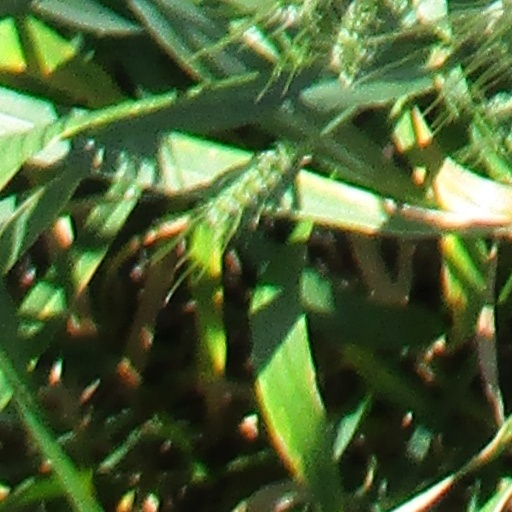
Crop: wheat